Question: Please indicate a possible affordance area of baseball bat that can be used for holding
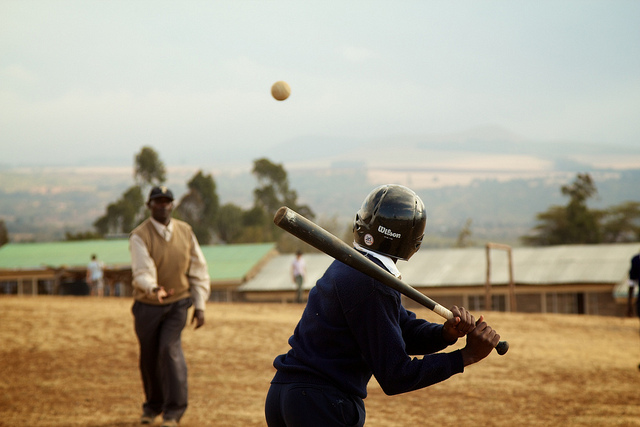
Answer: [441.5, 298.5, 501.5, 362.5]